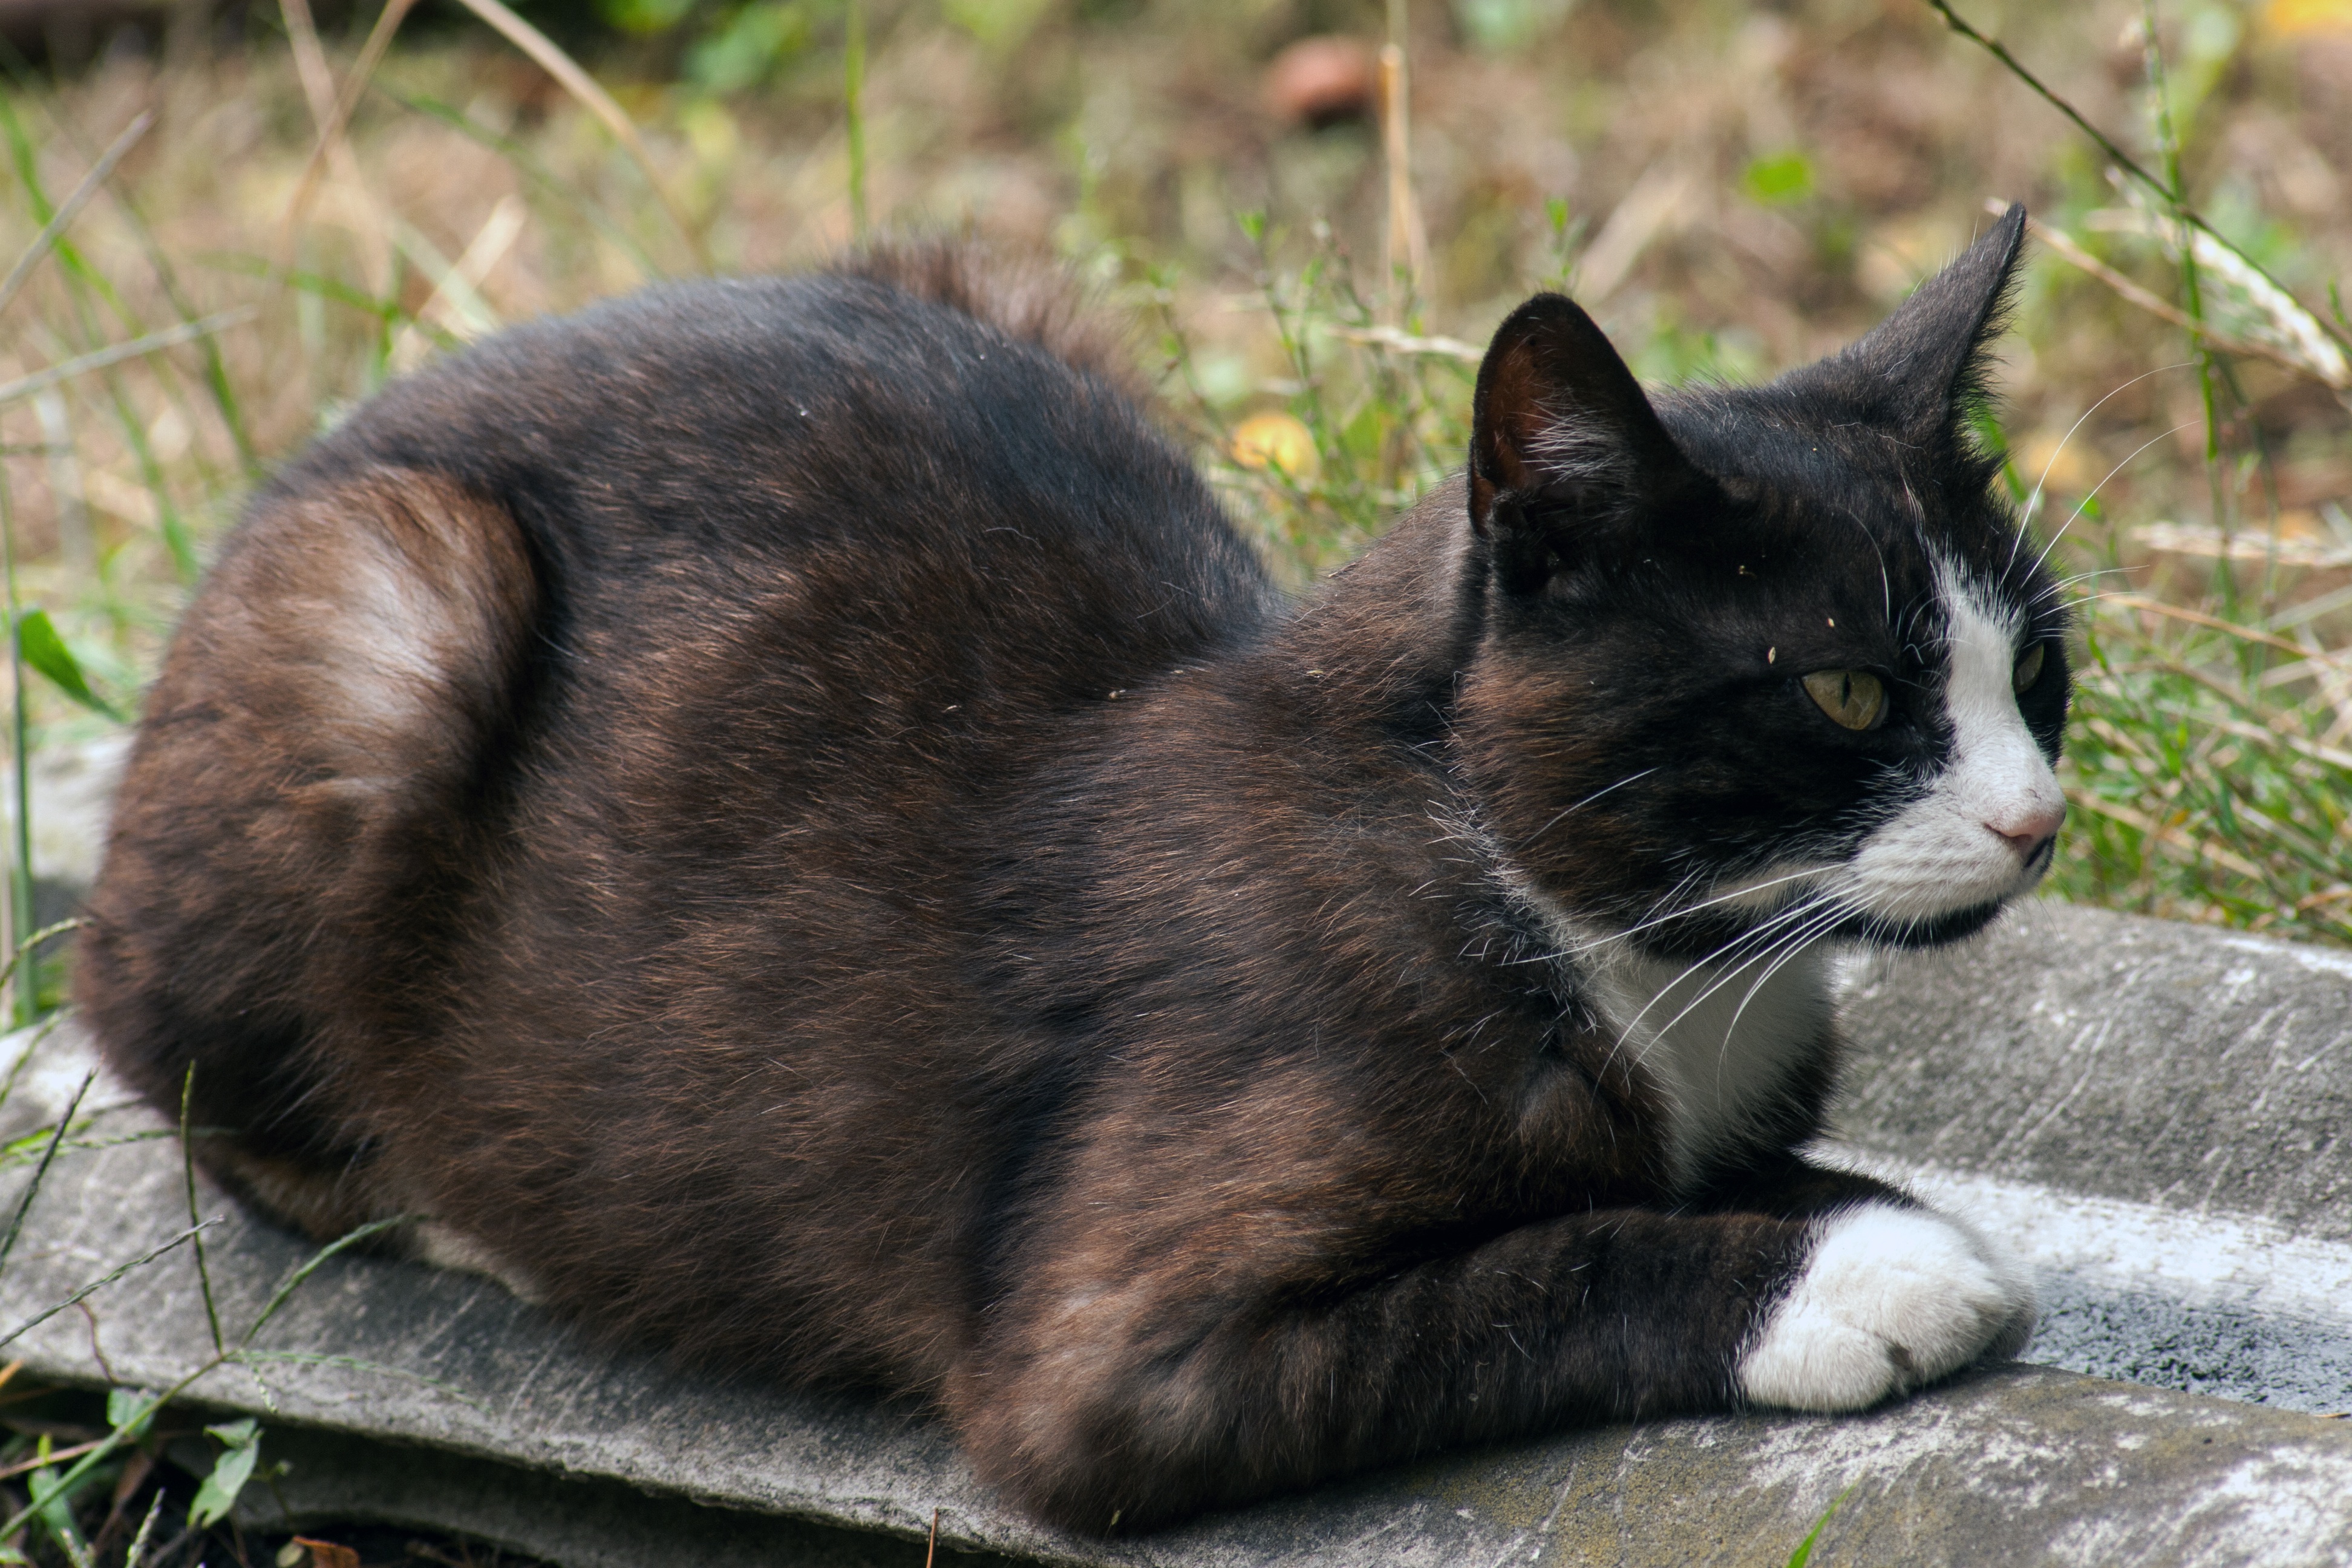
kitten, cat, mammal, fauna, whiskers, vertebrate, wildcat, animal portrait, resting place, european shorthair, wild cat, small to medium sized cats, cat like mammal, domestic short haired cat